Bilbao

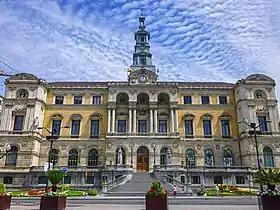
The Bilbao City Hall

The city of Bilbao is the capital of the province of Biscay and as such it is home of the administrative entities that pertain to the provincial administration, both from the autonomous and central governments. Settled in the city are the provincial delegations of the different departments of the Basque autonomous government, each coordinated by a representative. In addition, the Government of Spain has the official Government Subdelegation in the city.